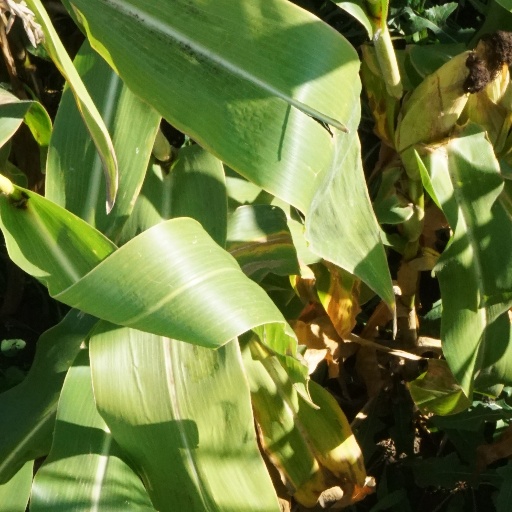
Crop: maize; corn